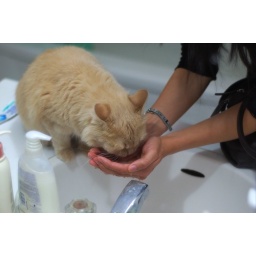
Even though Millie hates getting a bath, she loves sticking her head under the sink and bathtub faucets.